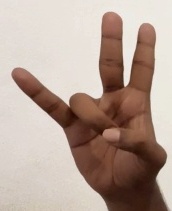
ASL sign: 7